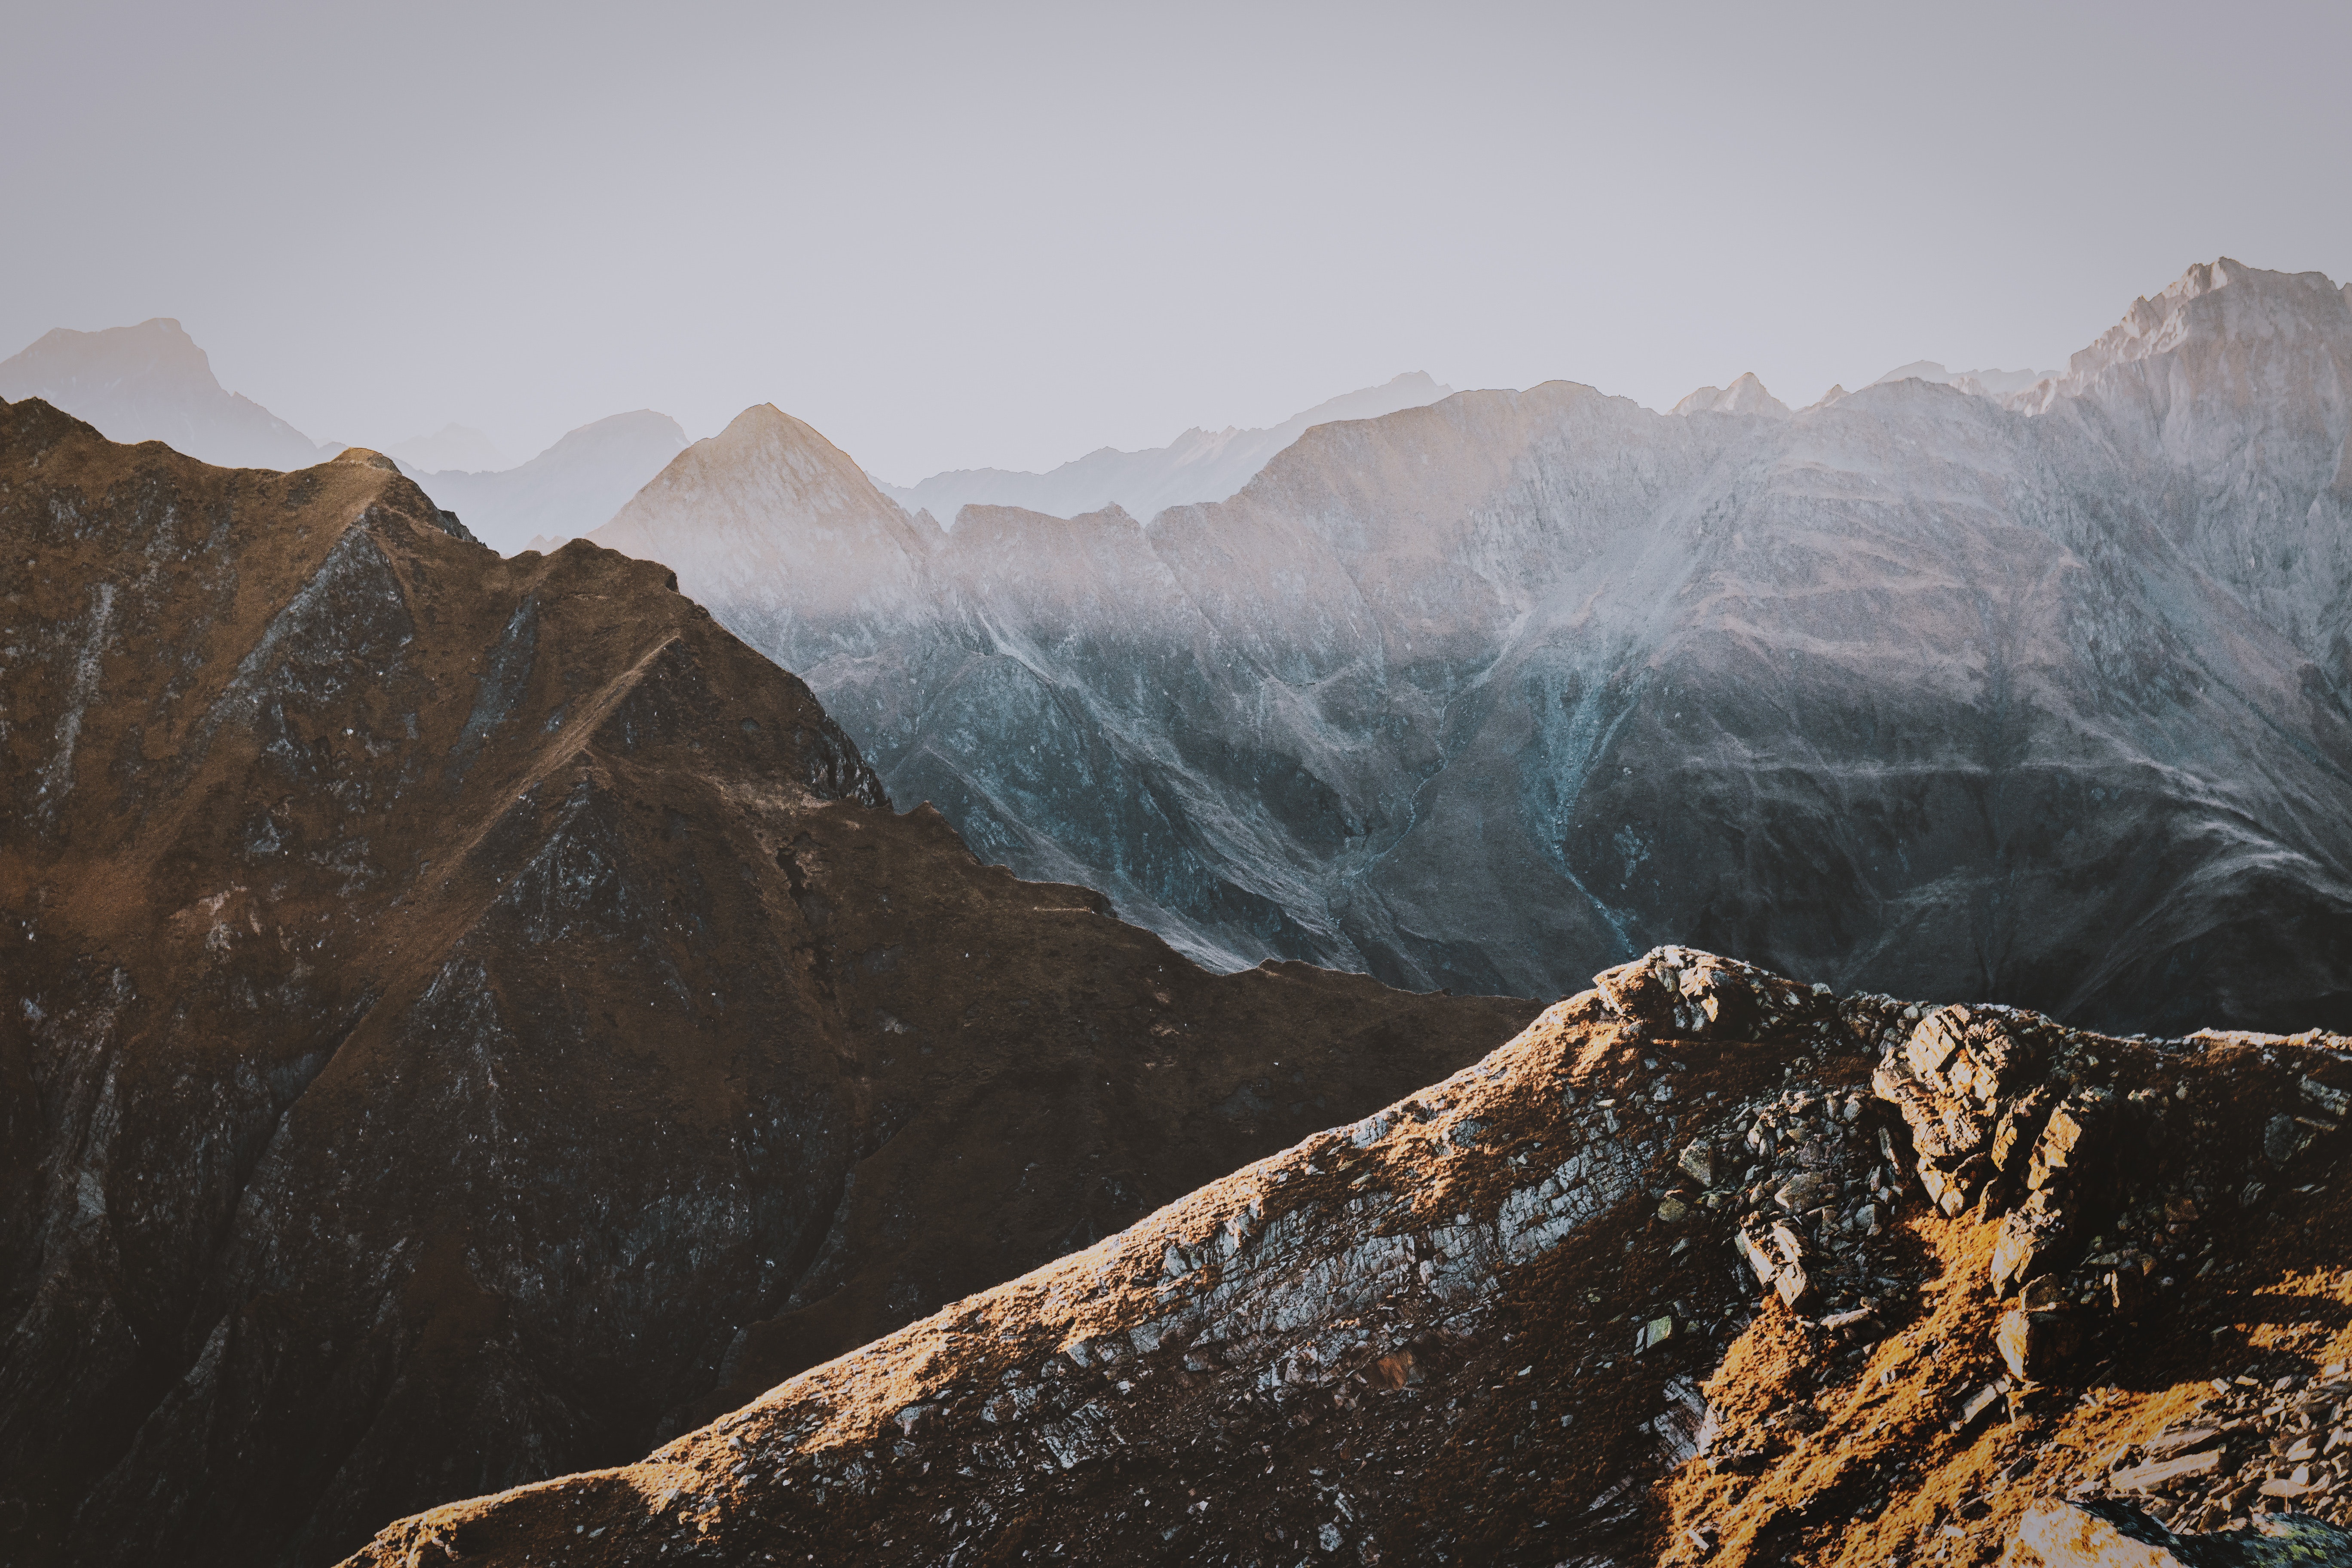
mountainous landforms, mountain, mountain range, sky, ridge, atmospheric phenomenon, alps, hill, wilderness, highland, rock, fell, summit, sunlight, massif, geology, cloud, atmosphere, national park, valley, landscape, winter, hill station, glacial landform, badlands, terrain, snow, ar te, tundra